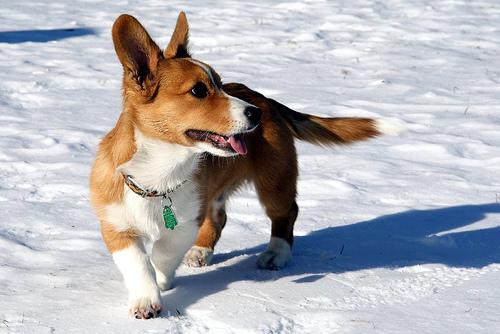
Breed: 2909-n000116-Cardigan